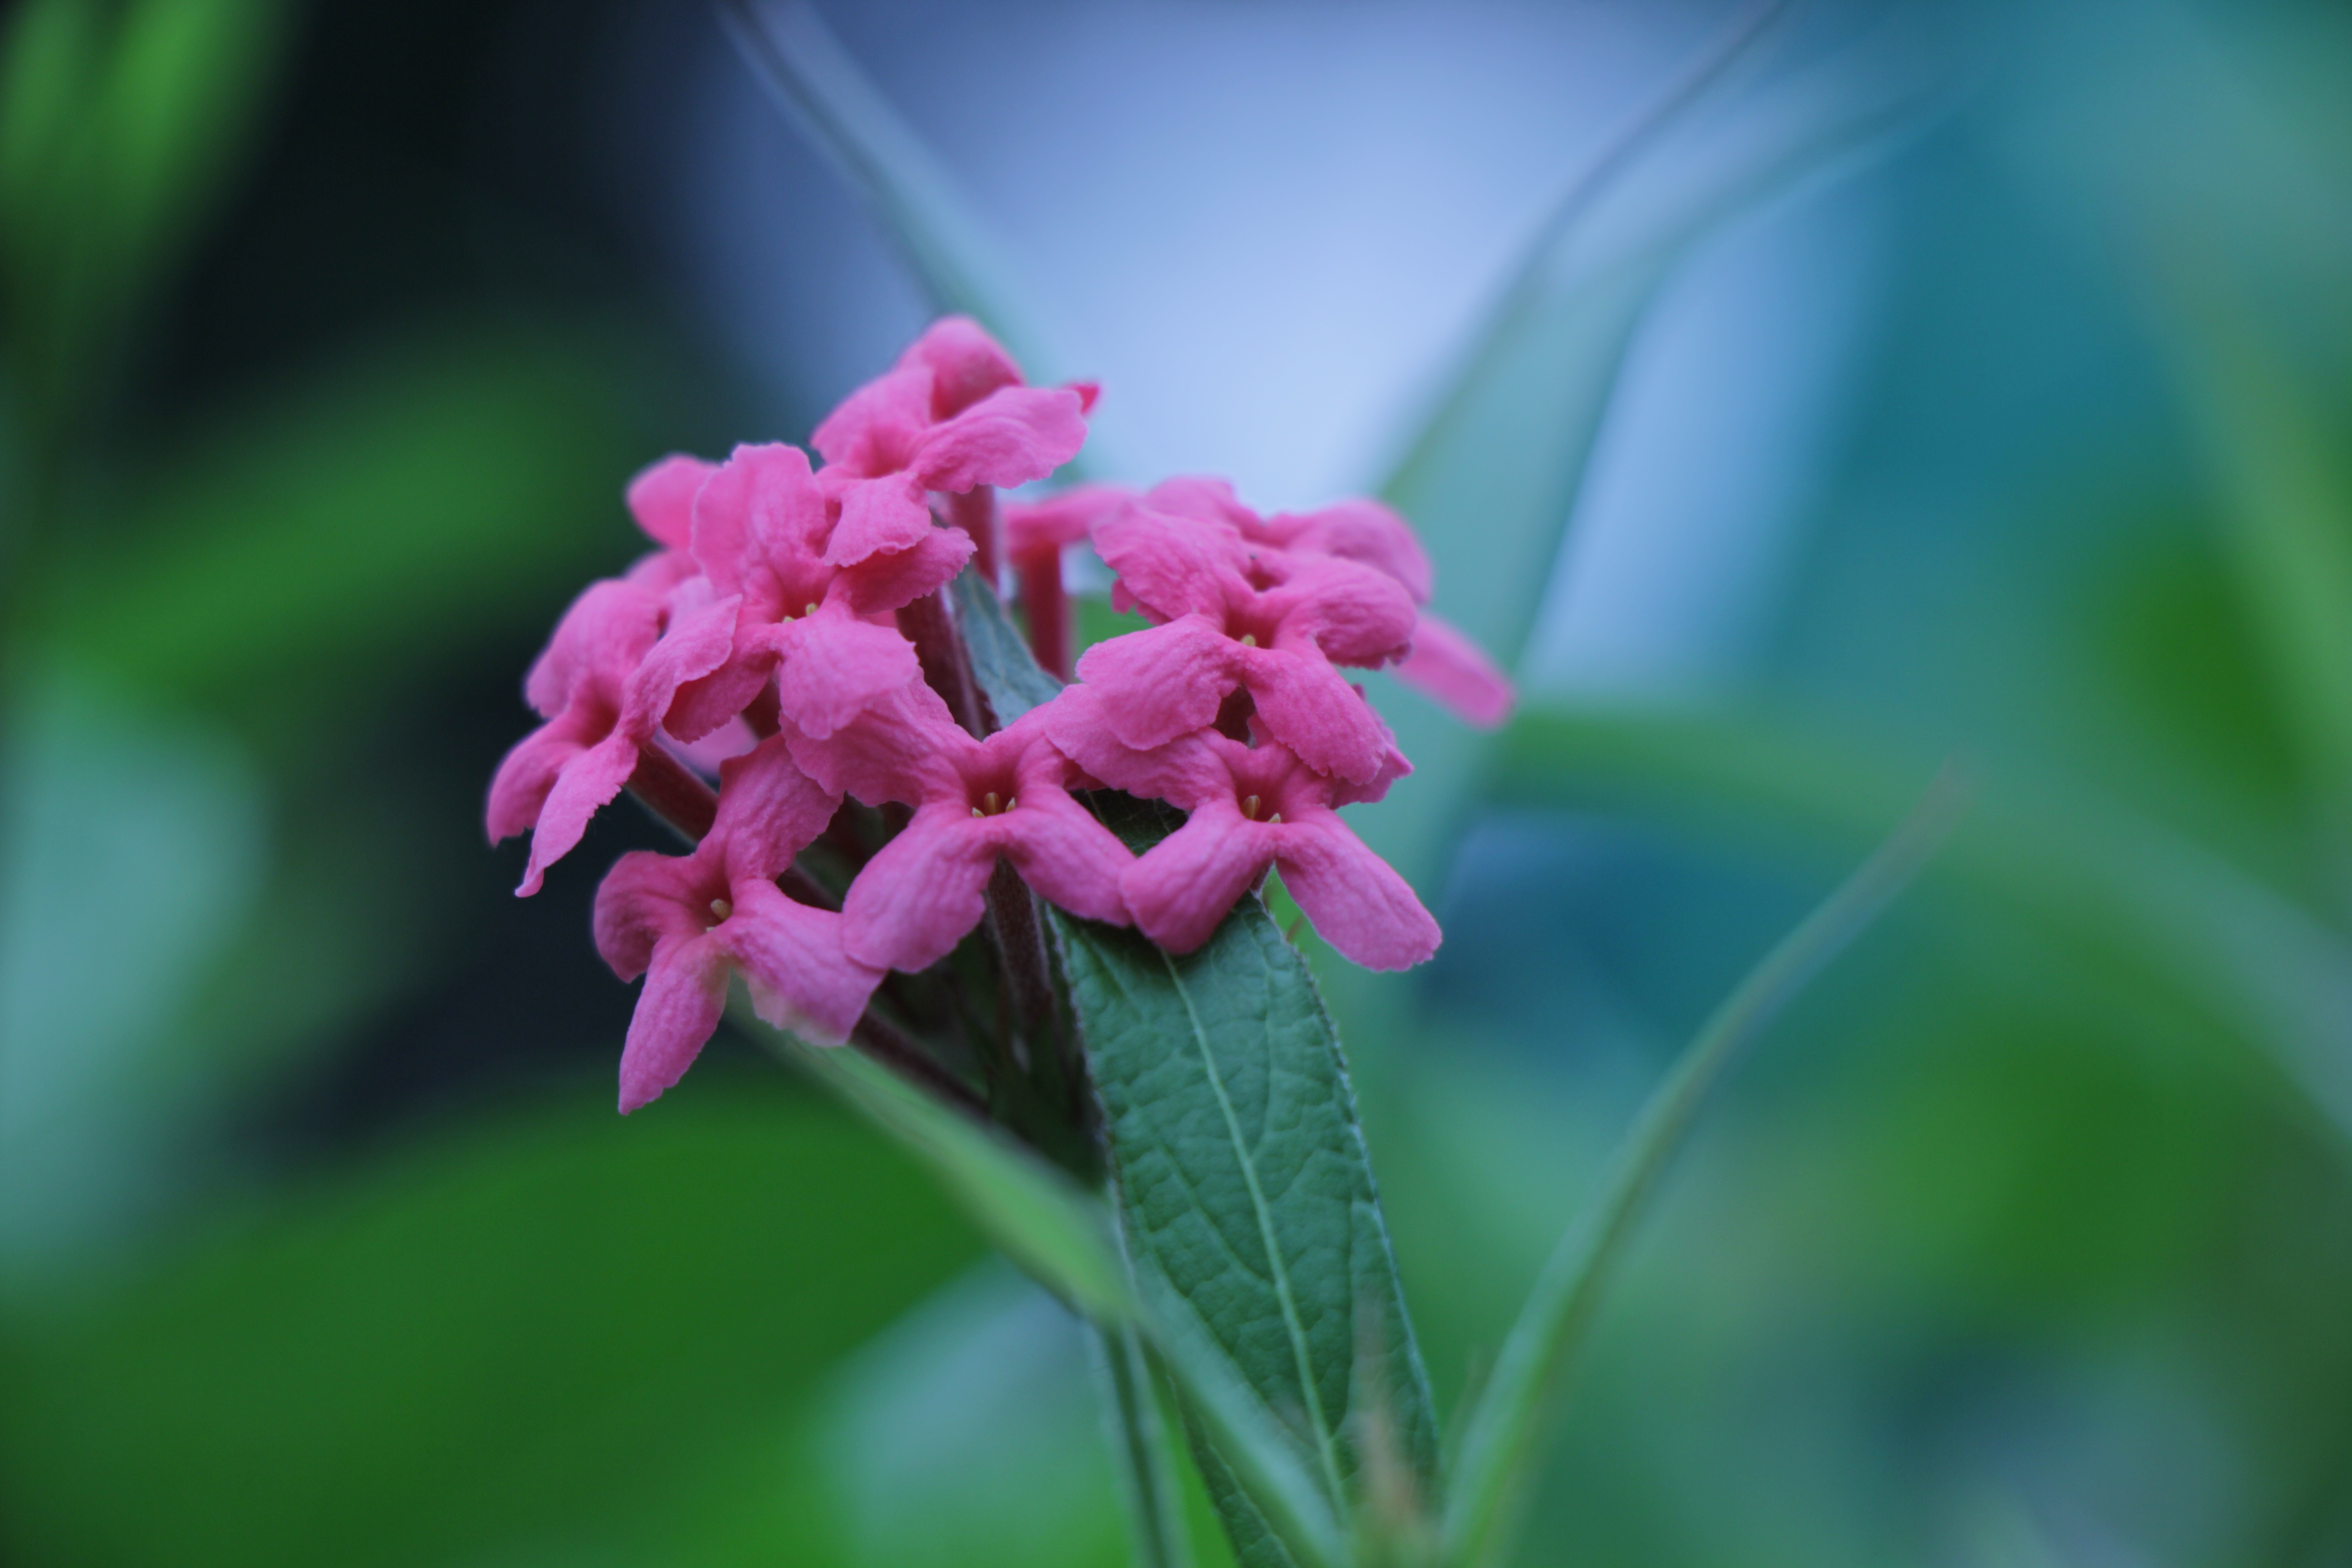
nature, blossom, plant, photography, leaf, flower, petal, green, natural, botany, flora, wildflower, close up, macro photography, flowering plant, plant stem, land plant